Rafiqul Islam (educationist)

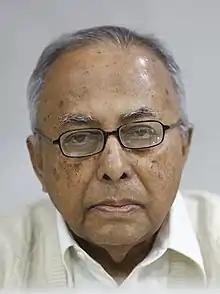
Rafiq in 2019

Rafiqul Islam (1 January 1934 – 30 November 2021) was a Bangladeshi educationist, scholar, writer, linguist and cultural activist. He served at the Bangla Academy as a president (2021) and a director general (2001). He was inducted as a National Professor by the Government of Bangladesh in July 2018. He was a vice-chancellor (2007–2011), professor emeritus and adviser to the Centre for Bangla Studies of the University of Liberal Arts Bangladesh (ULAB). He served as the chairman of the Nazrul Institute Trustee Board. He was awarded Ekushey Padak in 2001 and Independence Day Award in 2012 by the Government of Bangladesh.